Soekmono

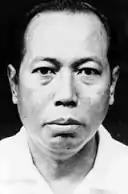

Throughout his career, he wrote about and researched Borobudur and the Javanese Candi. His main publication about Javanese Candi was a doctoral thesis presented in 1974.